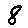
Label: 8